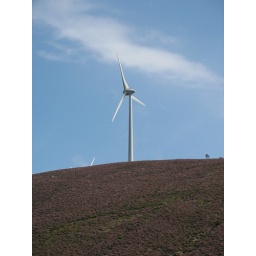
Wind Turbine at the top of a hill with purple flowered mountain brush near Oleiros, Portugal